Rawlins, Wyoming

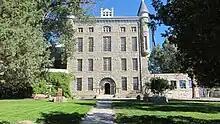
Wyoming Frontier Prison, operational from 1901 until 1981

The United States Postal Service operates the Rawlins Post Office.